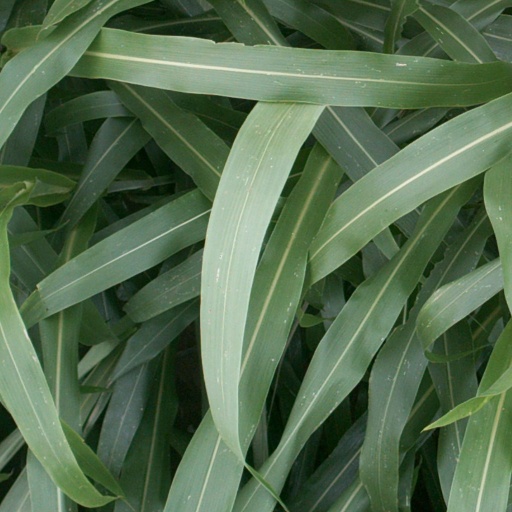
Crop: sorghum